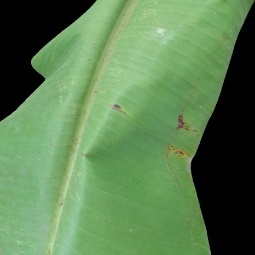
Label: Calcium